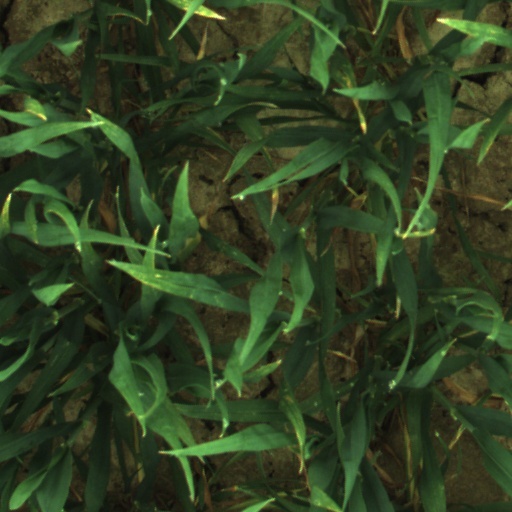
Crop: wheat